Alpina B5 (G30)

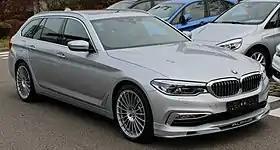
Alpina B5 'Touring' (wagon)

The Alpina B5 and D5 (G30) are a series of high performance executive cars manufactured by German Automobile manufacturer Alpina. Introduced at the 2017 Geneva Motor Show, the car is the third generation of the B5 and succeeds the Alpina B5 (F10). Based on the BMW 5 Series (G30), the car is available in both saloon and wagon bodystyles.